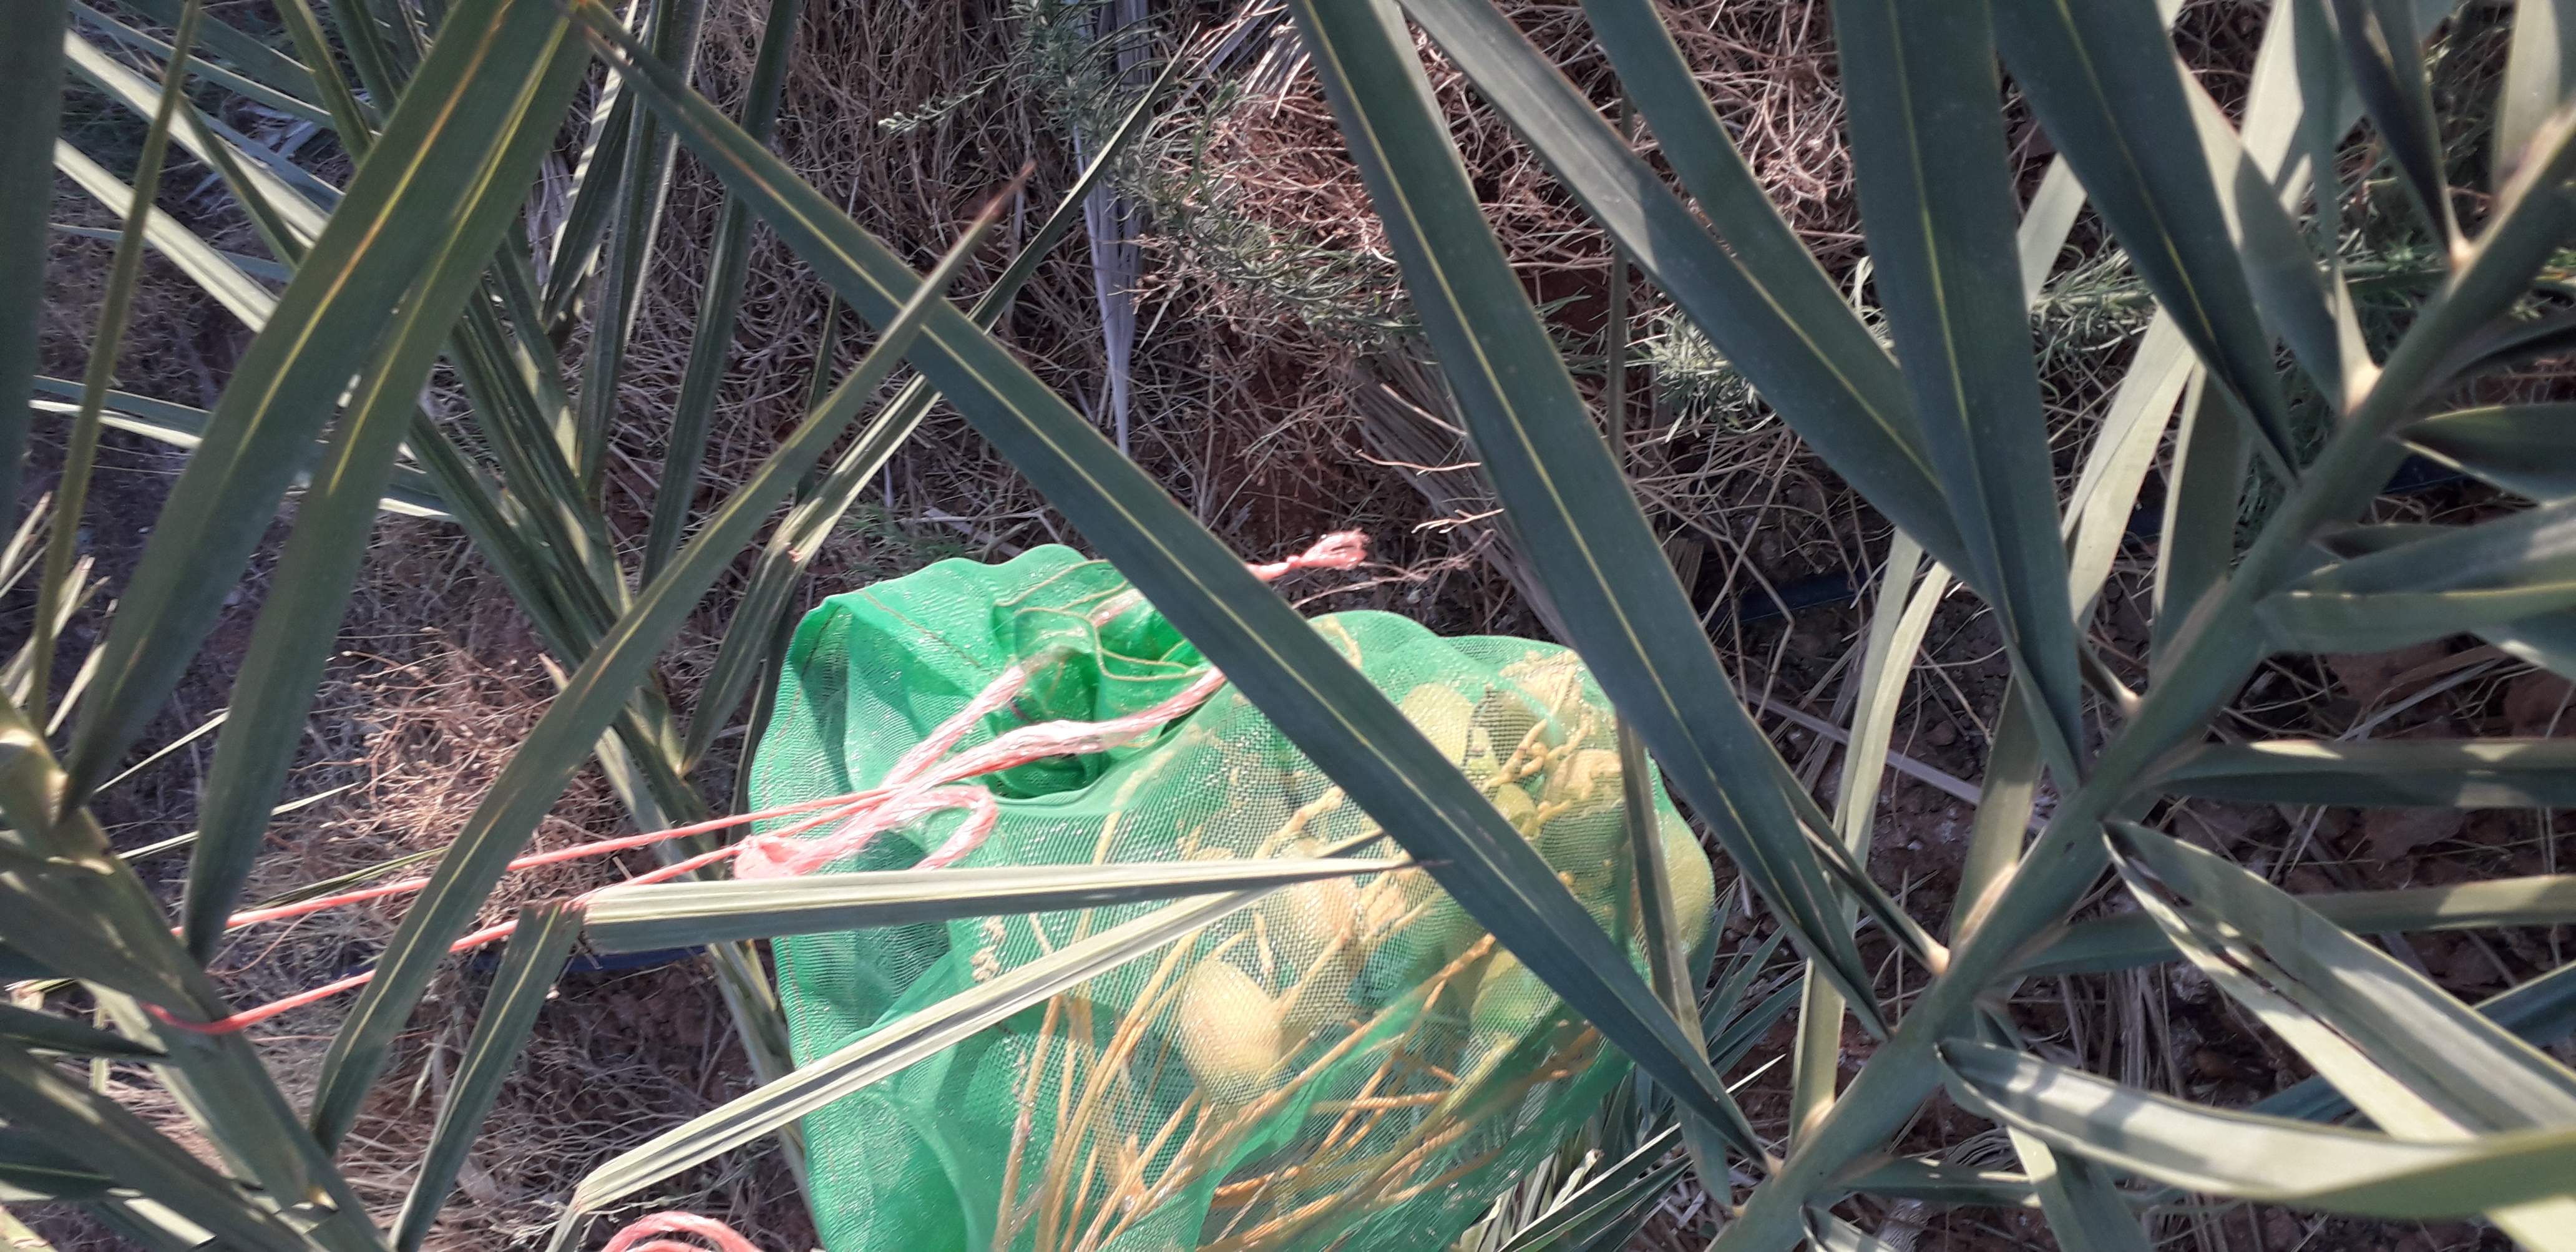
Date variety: Boumajhoul